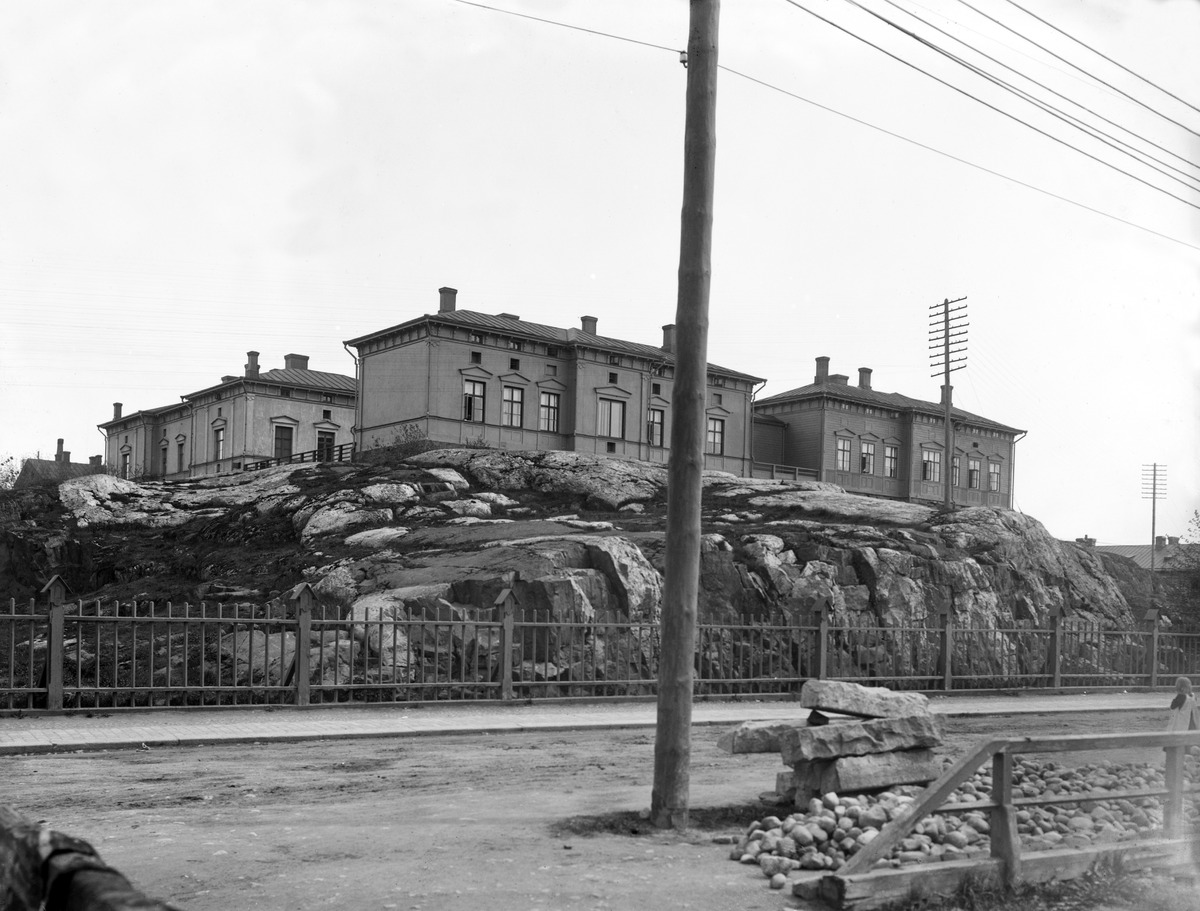
Kätilöopisto, Neitsytpolku 11
sisällön kuvaus: Kätilöopisto, Neitsytpolku 11. mustavalkoinen
Ajankohta: kuvausaika 1903
Paikka: Suomi, Uusimaa, Helsinki, Ullanlinna Helsinki, Neitsytpolku 11
Aiheet: Kätilöopisto, kadut, rakennukset asuinrakennukset puutalot, rakentaminen, sairaalat, kivitakenteet, kalliot